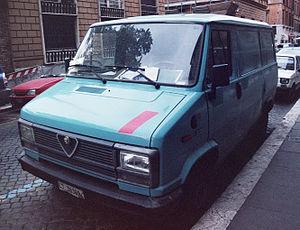
C'est en 1978 que Fiat et PSA unissent leurs forces dans le domaine des gros véhicules utilitaires, à la suite du premier véhicule construit en commun, le Fiat 242, commercialisé en France sous le label Citroën C35. Ils créent à cet effet une nouvelle entité : Sevel Sud - Società Europea Veicoli Leggeri - Société Européenne de Véhicules Légers - à Atessa dans la vallée de Sangro dans le centre de l'Italie côté Adriatique.
Citroën C25 - Peugeot J5 - Talbot Express - Fiat Ducato I sont des véhicules utilitaires issus de la collaboration entre les constructeurs PSA Peugeot Citroën et Fiat.
Le constructeur italien Alfa Romeo n'a pas été qu'un constructeur d'automobiles, il a fabriqué également d'autres produits industriels comme :